Isabella Stewart Gardner

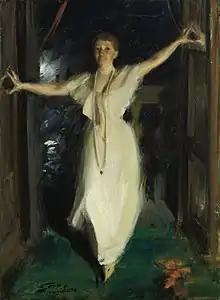
"Isabella Stewart Gardner in Venice" (1894), by Anders Zorn (Gardner Museum)

In 1874, Isabella and Jack Gardner visited the Middle East, Central Europe, and Paris. Beginning in the late 1880s, they frequently traveled across America, Europe, and Asia to discover foreign cultures and expand their knowledge of art around the world. Jack and Isabella would take more than a dozen trips abroad over the years, keeping them out of the country for a total of ten years.